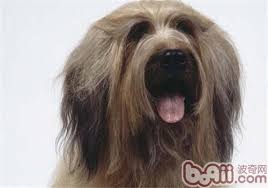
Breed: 230-n000041-briard